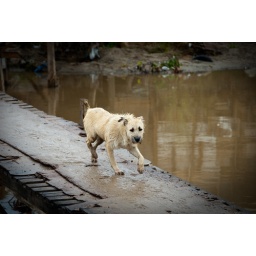
This poor dog was crossing the muddy, polluted river in the Ejido Chilpancingo-Rio Alamar neighborhood of Tijuana.